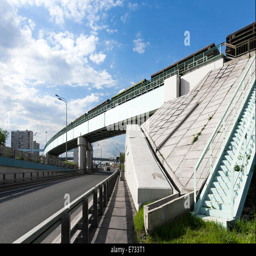
railway bridge over the highway